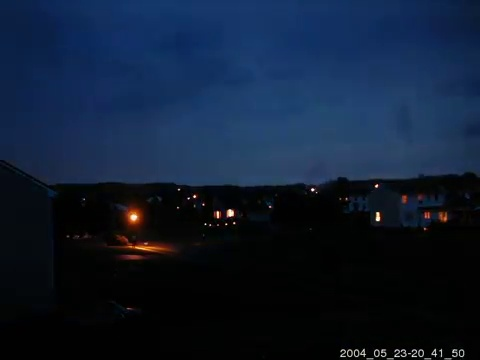
Fire: no
Smoke: no